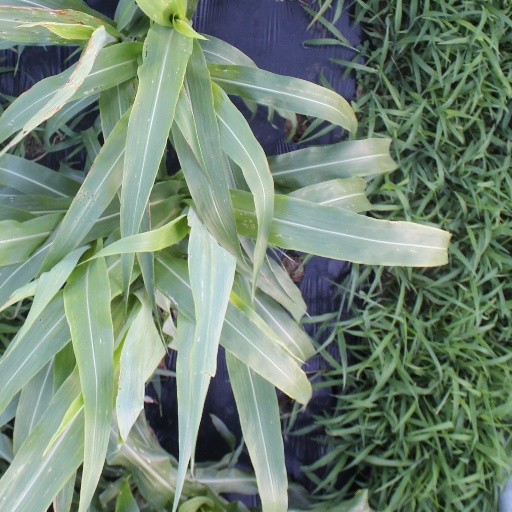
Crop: sorghum